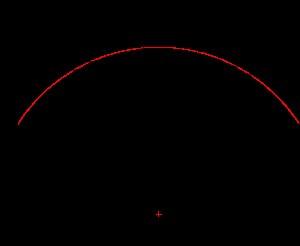
La régression circulaire consiste à trouver le « meilleur cercle » décrivant un ensemble de points. Meilleur signifie que l'on définit une fonction de résidu, mesurant l'écart entre le cercle et l'ensemble des points, et que l'on cherche à minimiser cette fonction ; on utilise fréquemment la méthode des moindres carrés, mais ce n'est pas systématique, en particulier dans le cas présent. C'est un cas de régression géométrique, c'est-à-dire que la distance point-courbe modèle à laquelle on s'intéresse est une distance perpendiculaire à la courbe — méthode des moindres carrés totaux —, et non une distance verticale.